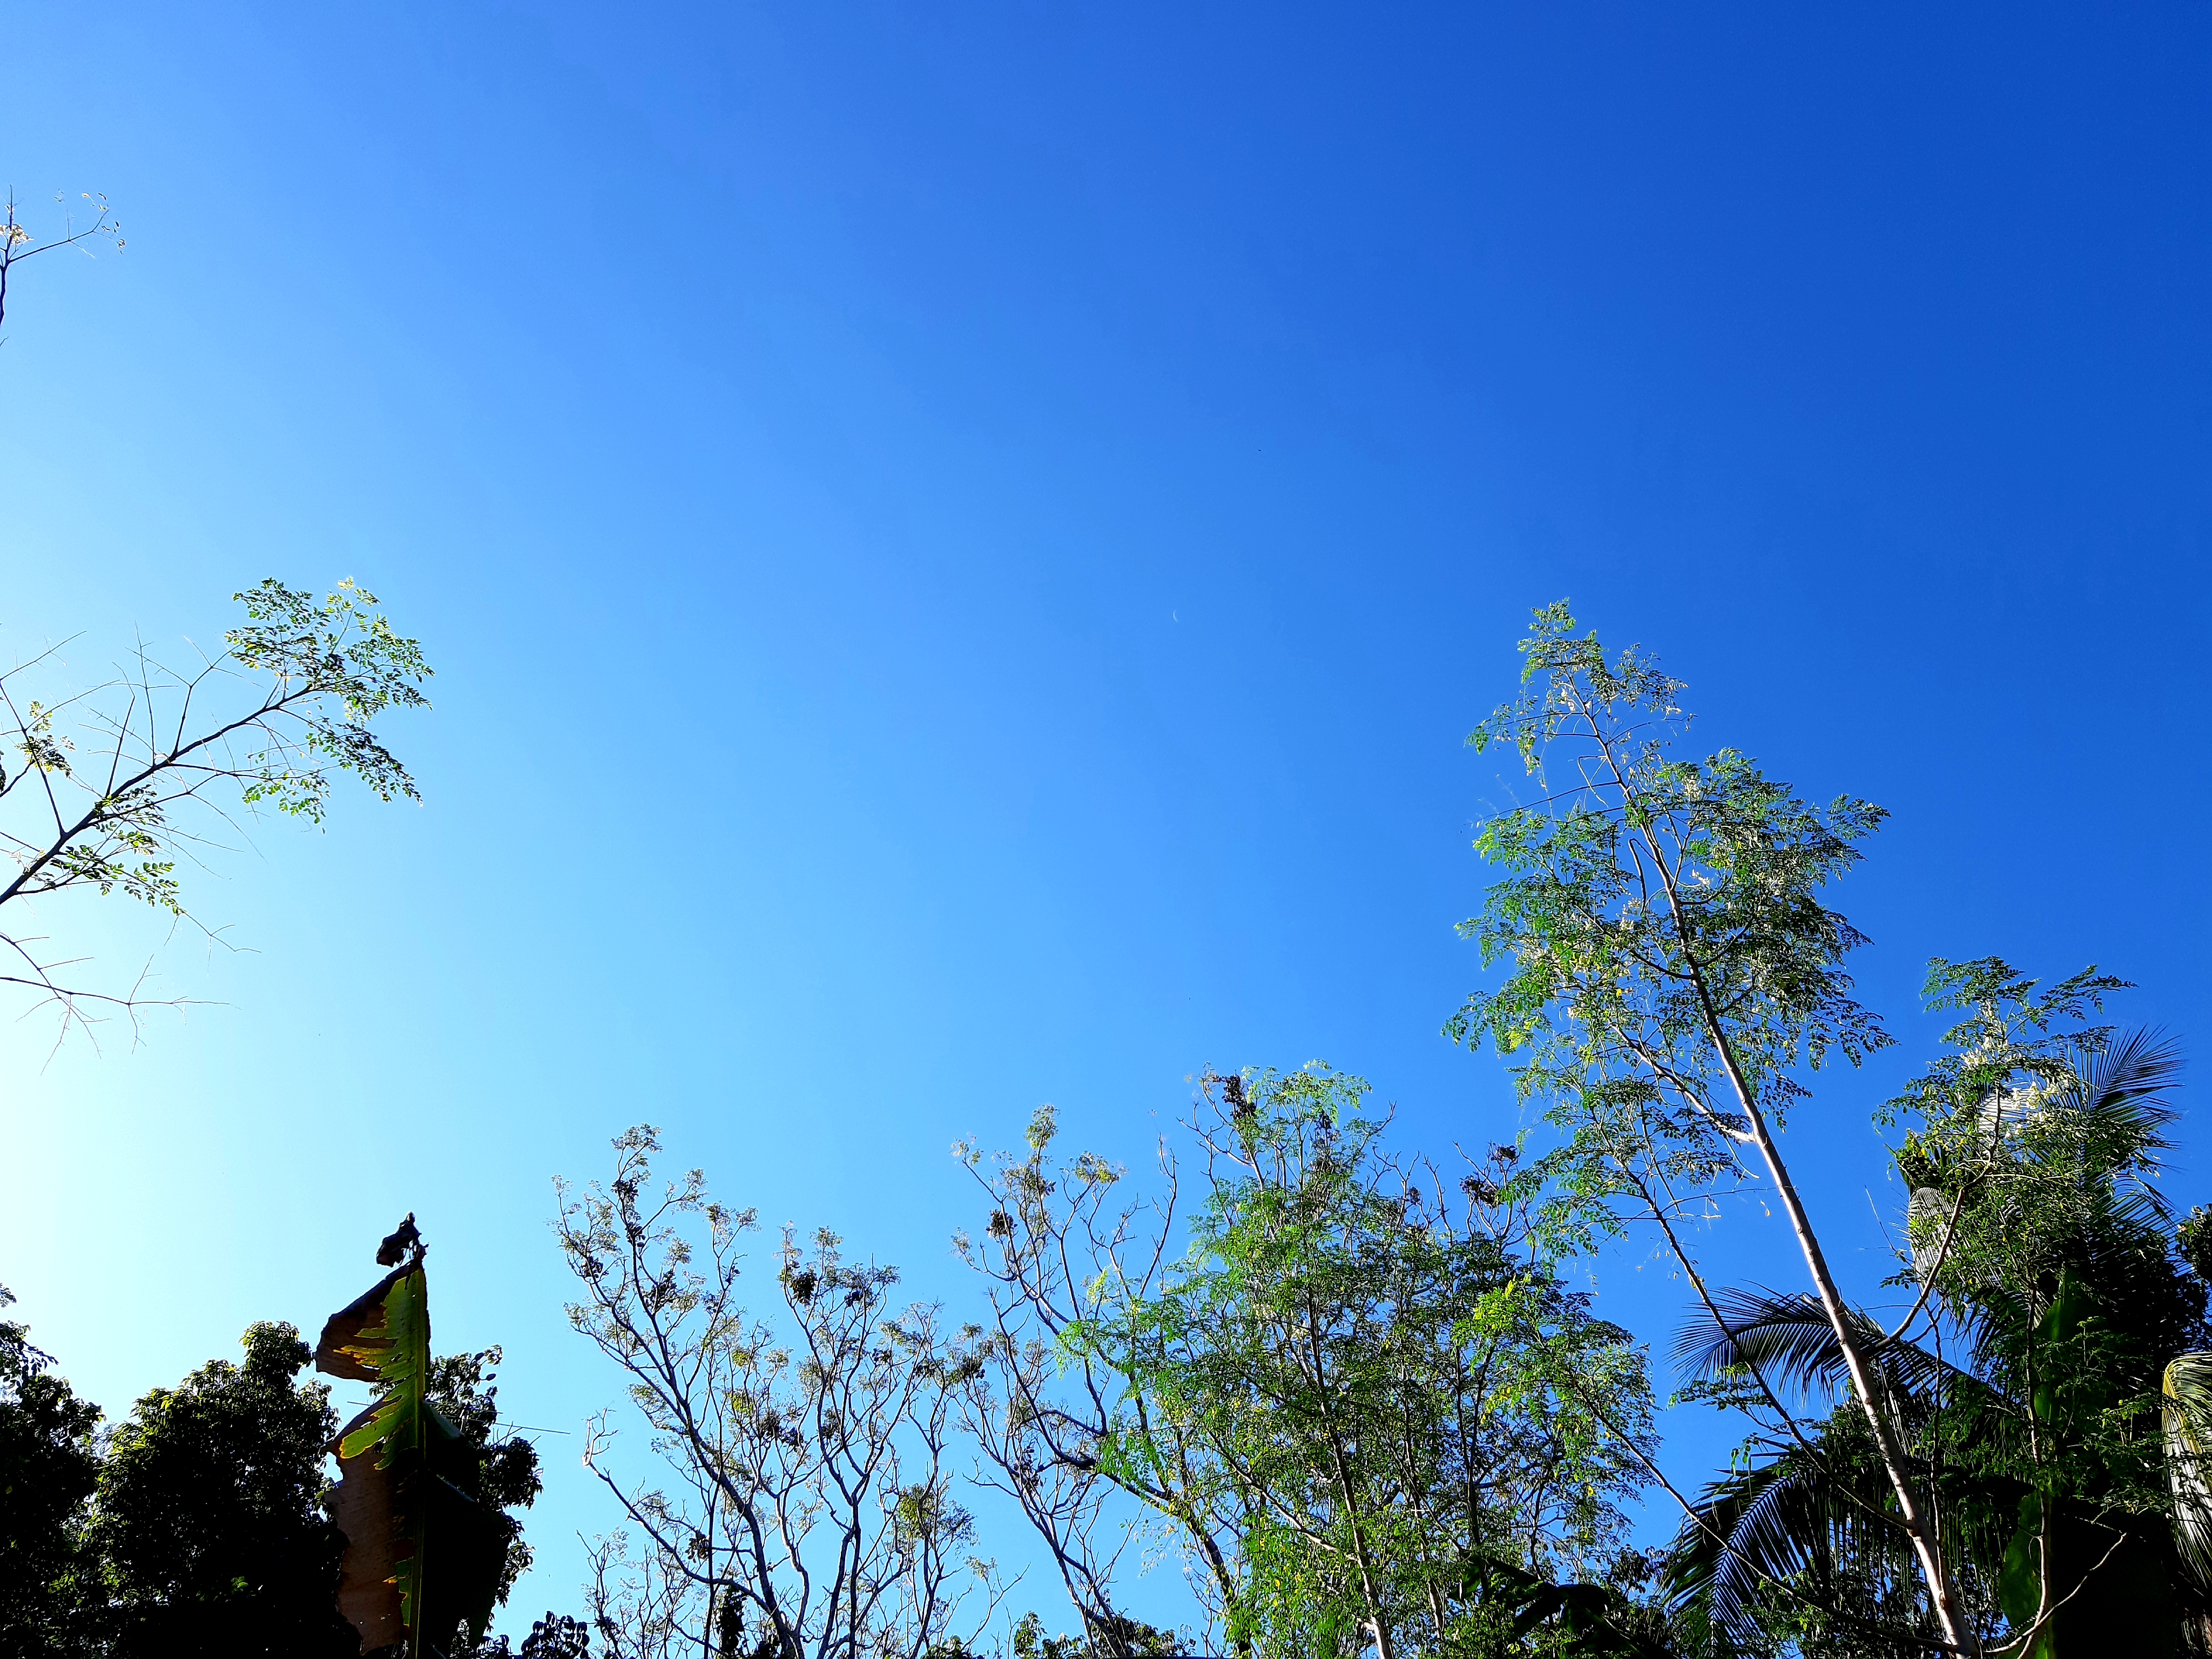
sky, blue, tree, nature, vegetation, daytime, green, cloud, natural landscape, natural environment, leaf, woody plant, plant, branch, biome, botany, spring, sunlight, forest, atmosphere, jungle, meteorological phenomenon, hill station, temperate broadleaf and mixed forest, rainforest, city, space, tropical and subtropical coniferous forests